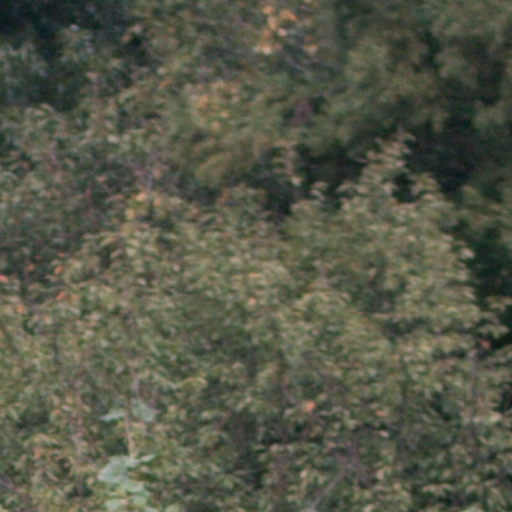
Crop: cassava